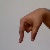
The image shows a hand gesture representing the letter 'Q' in Indian Sign Language.